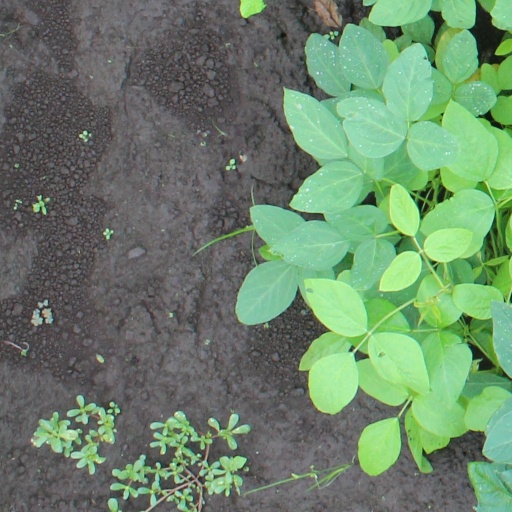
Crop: soybean